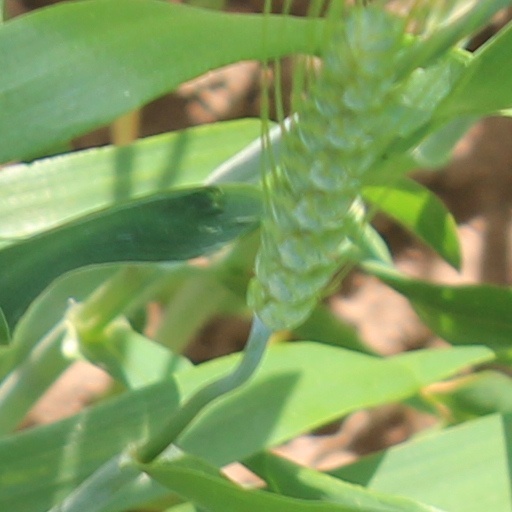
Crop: wheat